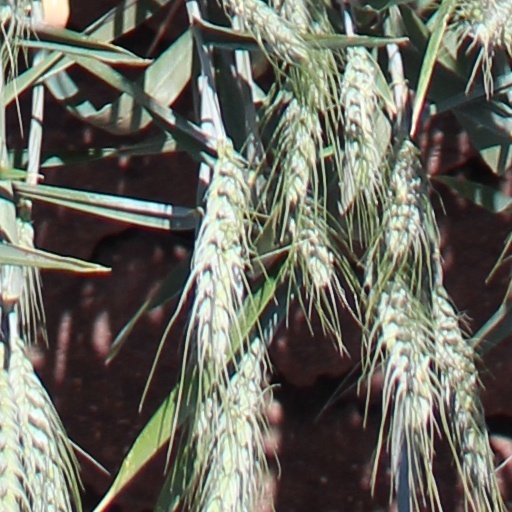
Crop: wheat